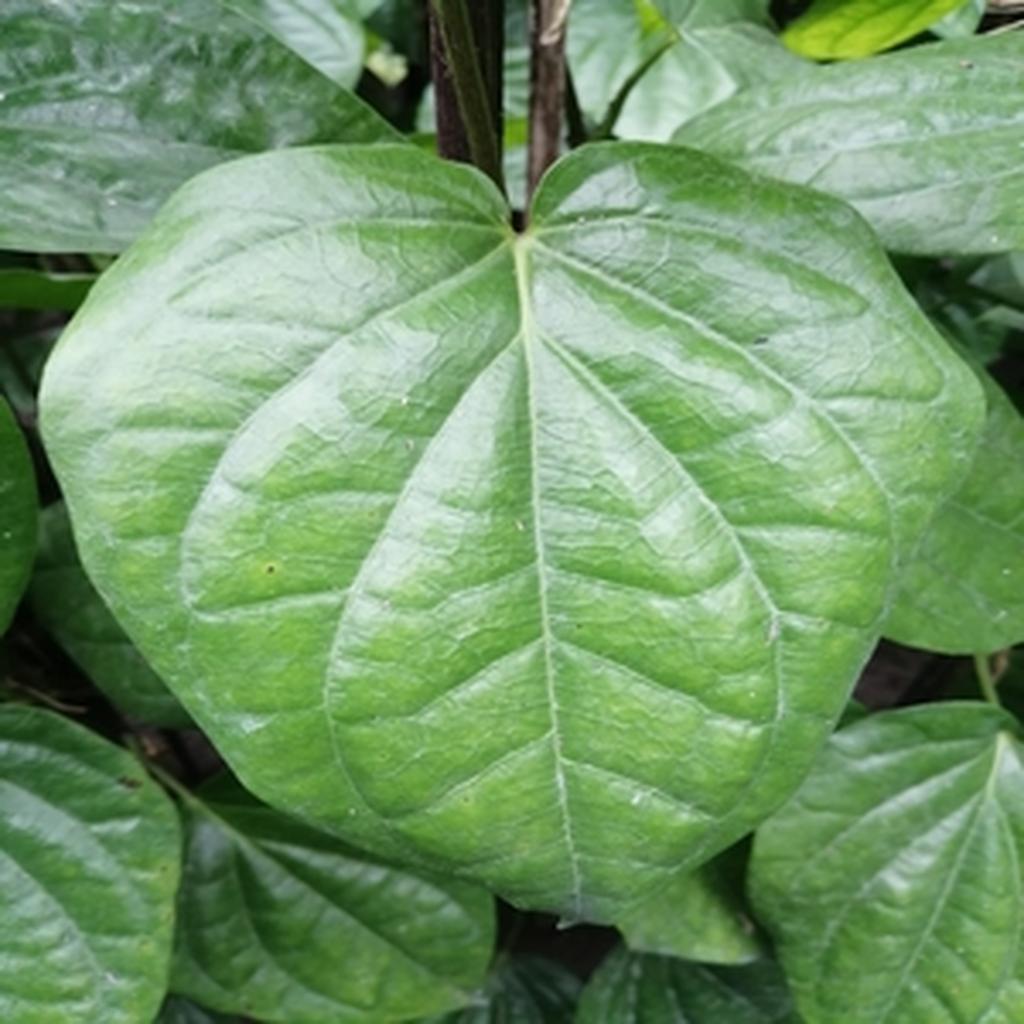
Label: Healthy_Leaf